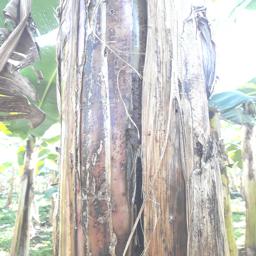
Label: PSEUDOSTEM WEEVIL